Mint stamp

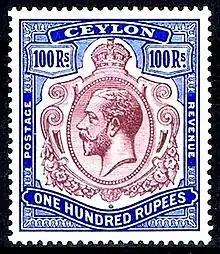
A mint high value 100 Rupee key type stamp of Ceylon valid for postage or revenue use and vulnerable to tampering to remove a fiscal cancel to make it appear to be a more valuable unused stamp.

In philately, a mint stamp is one which is unused, has never been mounted and has the original gum, (if issued with gum). The term applies equally to postage stamps and revenue stamps.